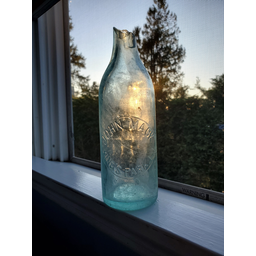
Label: glass